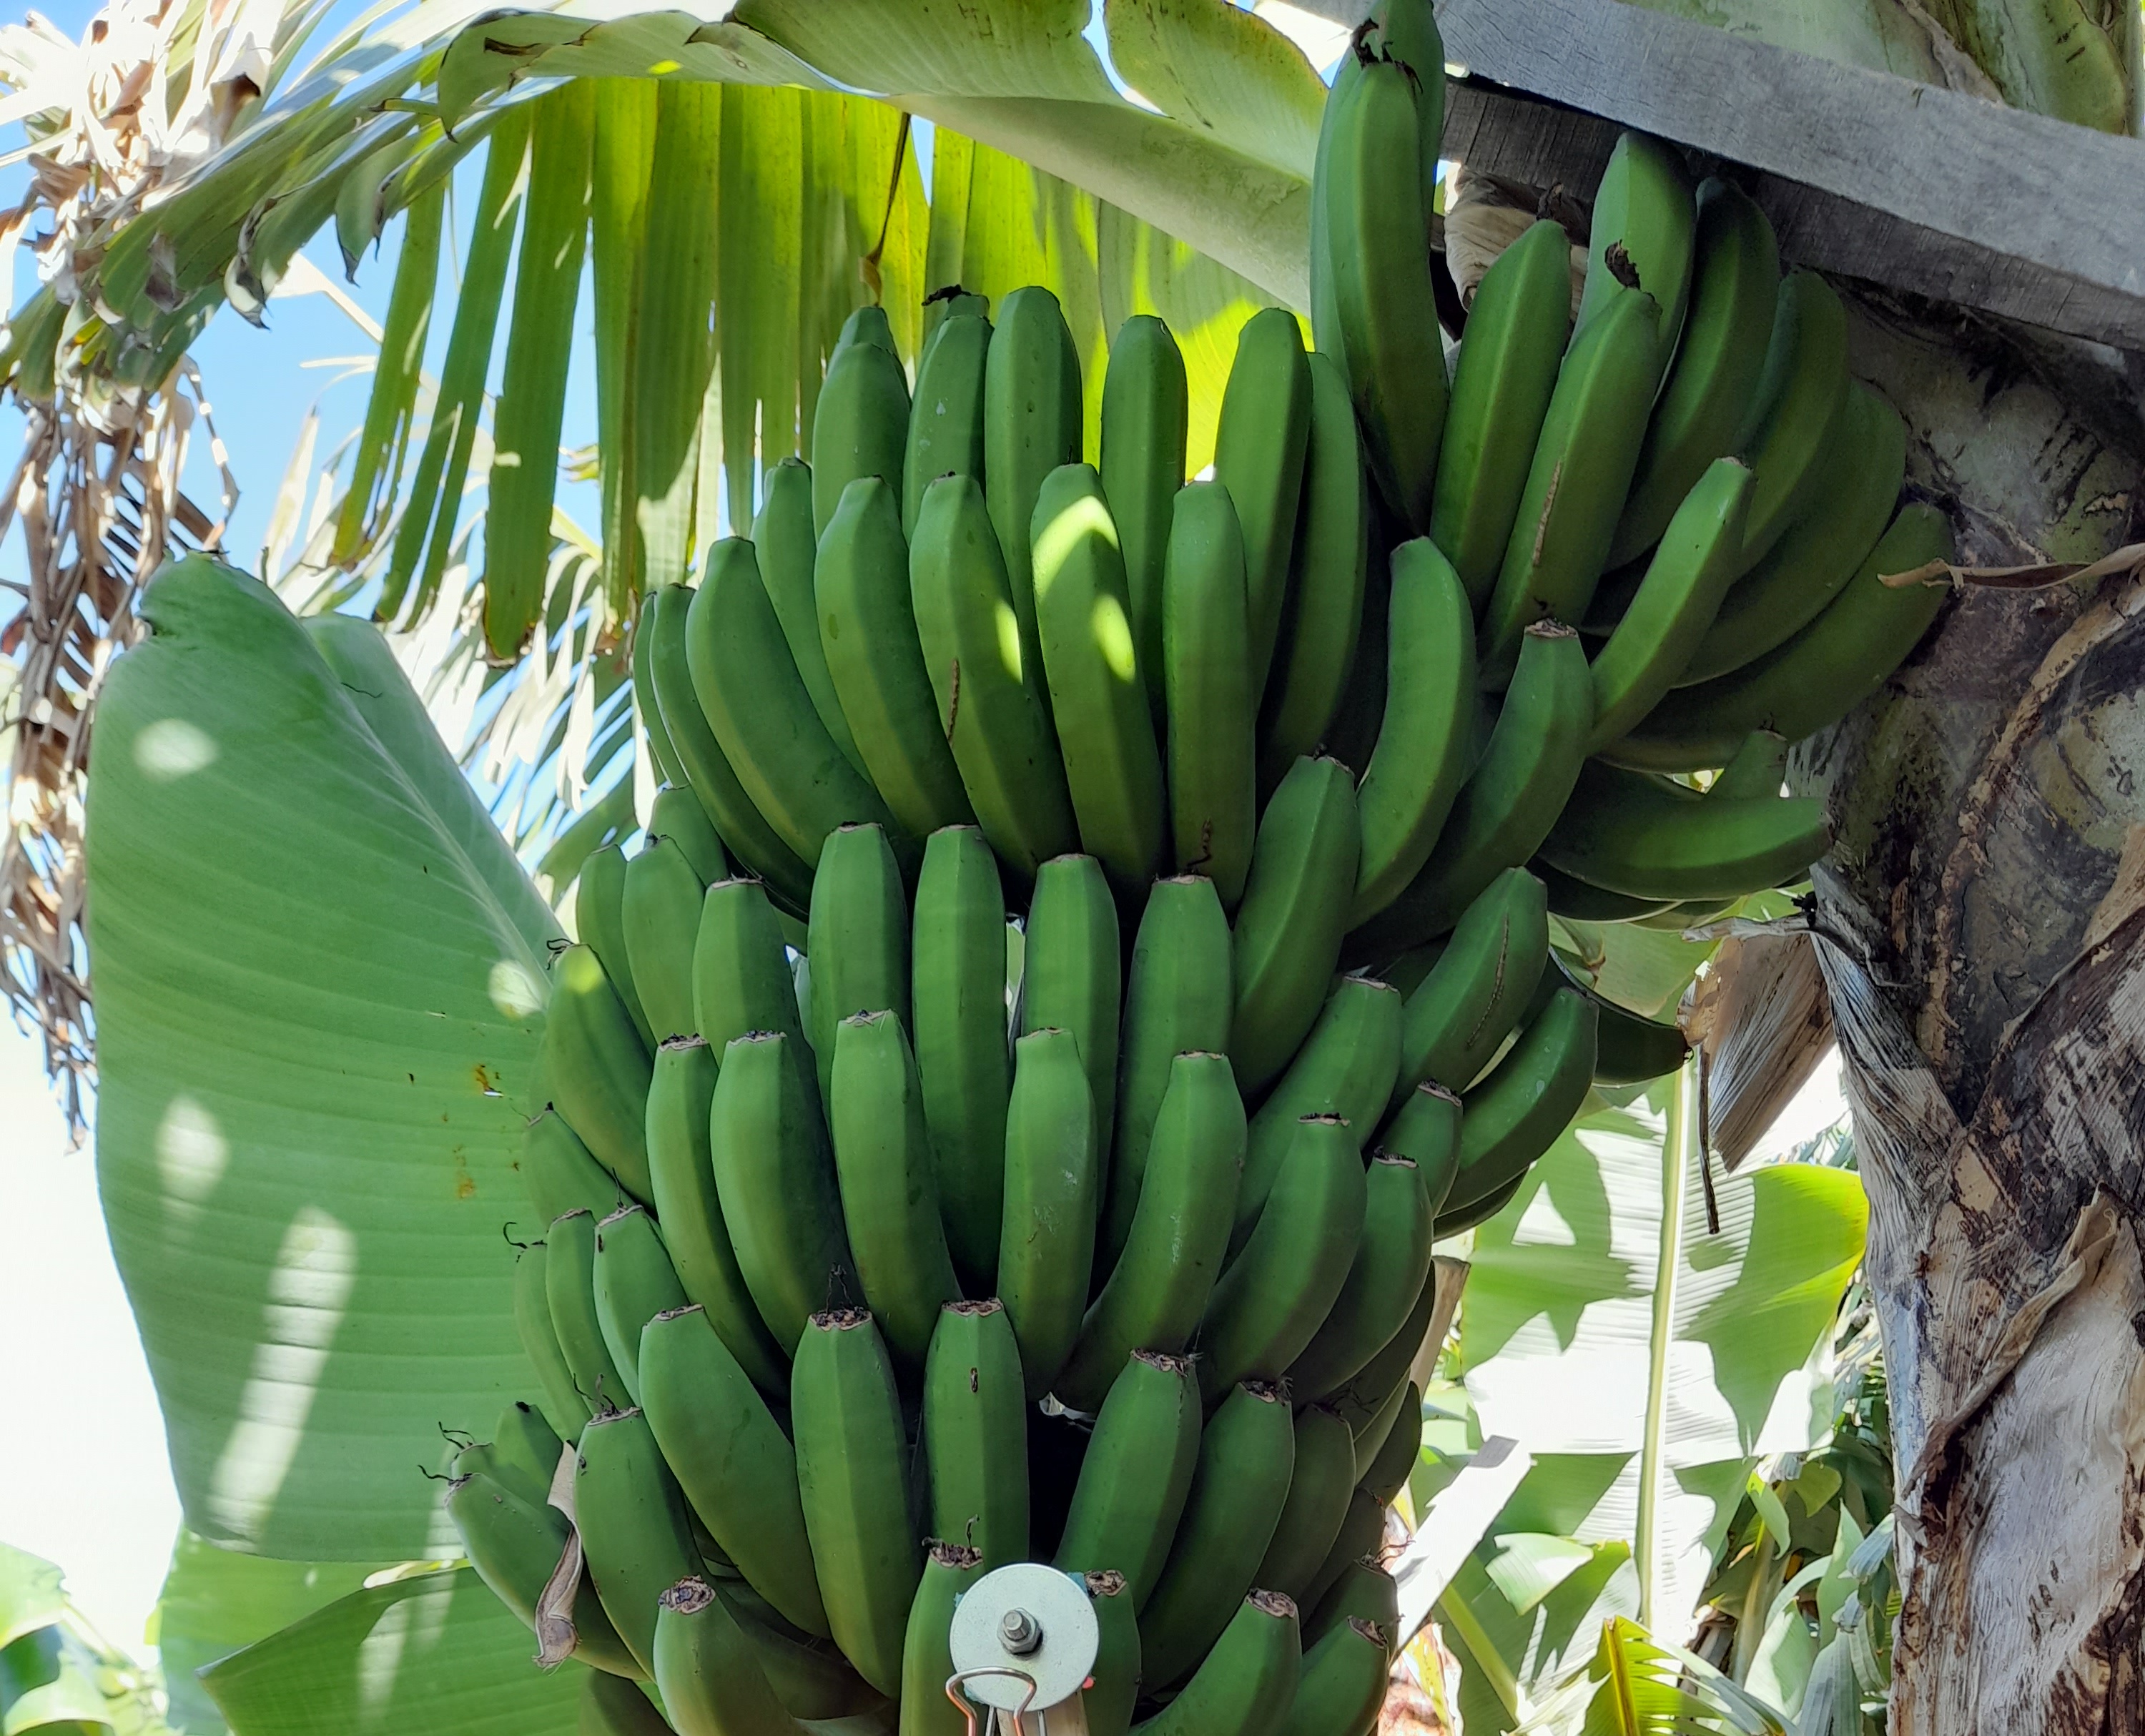
Label: Keep